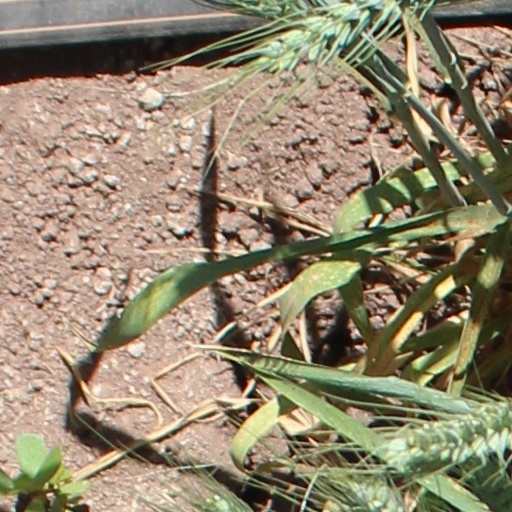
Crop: wheat